Mike McEwen (curler)

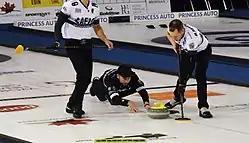
Mike McEwen delivers a rock at the 2018 Elite 10 Grand Slam curling event in Winnipeg, Manitoba.

In 2017 McEwen would defend his Manitoba Championship by beating Reid Carruthers in the final of the 2017 Viterra Championship. At the 2017 Tim Hortons Brier, he would then better his 2016 Brier showing, going 9–2 in the round robin to enter the playoffs in 1st place and with hammer and choice of rocks (Brad Gushue would also be 9-2 but would lose 1st place due to losing his round robin meeting with Mike). He would fall 7–5 to Brad Gushue in the 1–2 game however. In the semi-finals against reigning Brier and World Champion Kevin Koe he was in control almost the whole way but up 5–3 with hammer in the 8th end Koe would make an incredible comeback with a steal in the 8th, a two in the 10th, and another steal in the extra end, dropping Mike to the bronze medal game. Mike would recover from this disappointment to win his first Brier medal, defeating Brad Jacobs in their rematch of the 2016 bronze medal game, 7–6 in an extra end. On the tour that season, the team won just two events, the 2016 DeKalb Superspiel and the 2017 Ed Werenich Golden Wrench Classic. The team won the Golden Wrench Classic the following year as well.